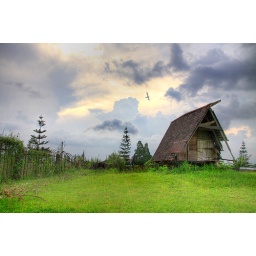
Thanx to the bird flying around in frame :-)